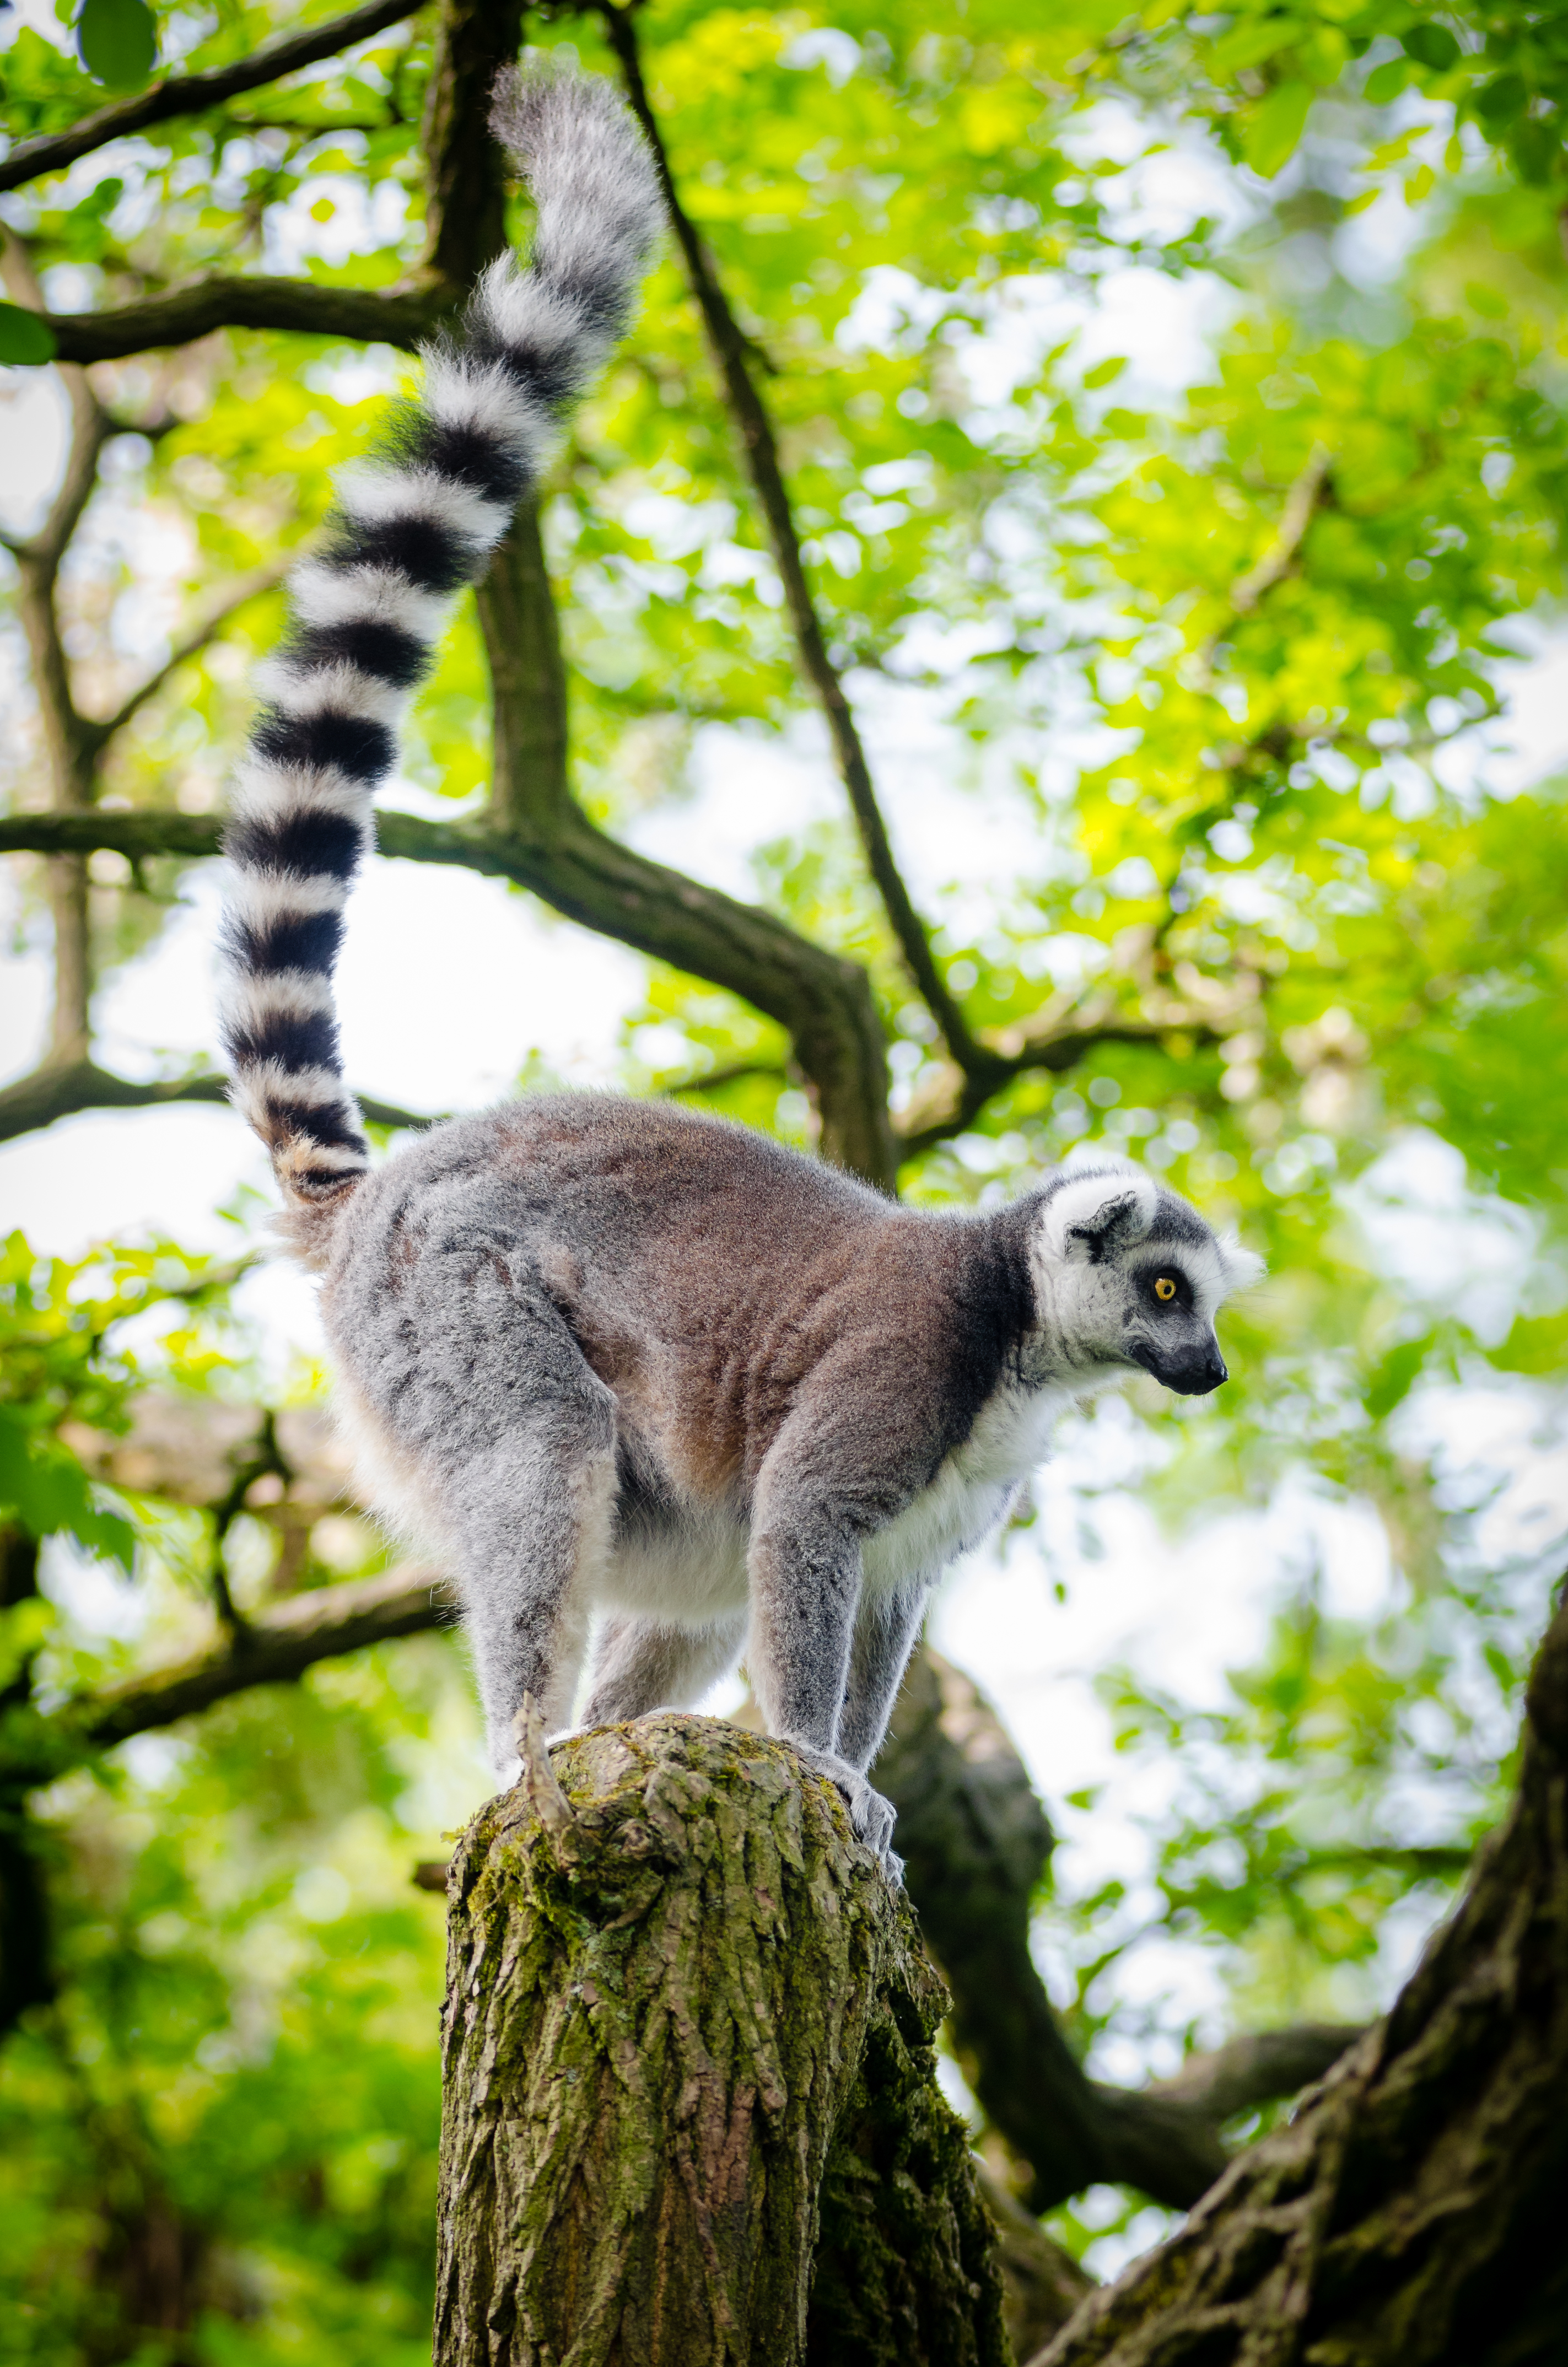
tree, nature, branch, animal, wildlife, zoo, mammal, fauna, primate, madagascar, vertebrate, lemur